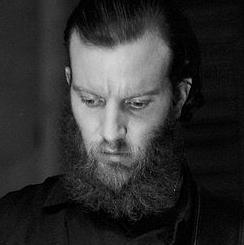
Age: 31